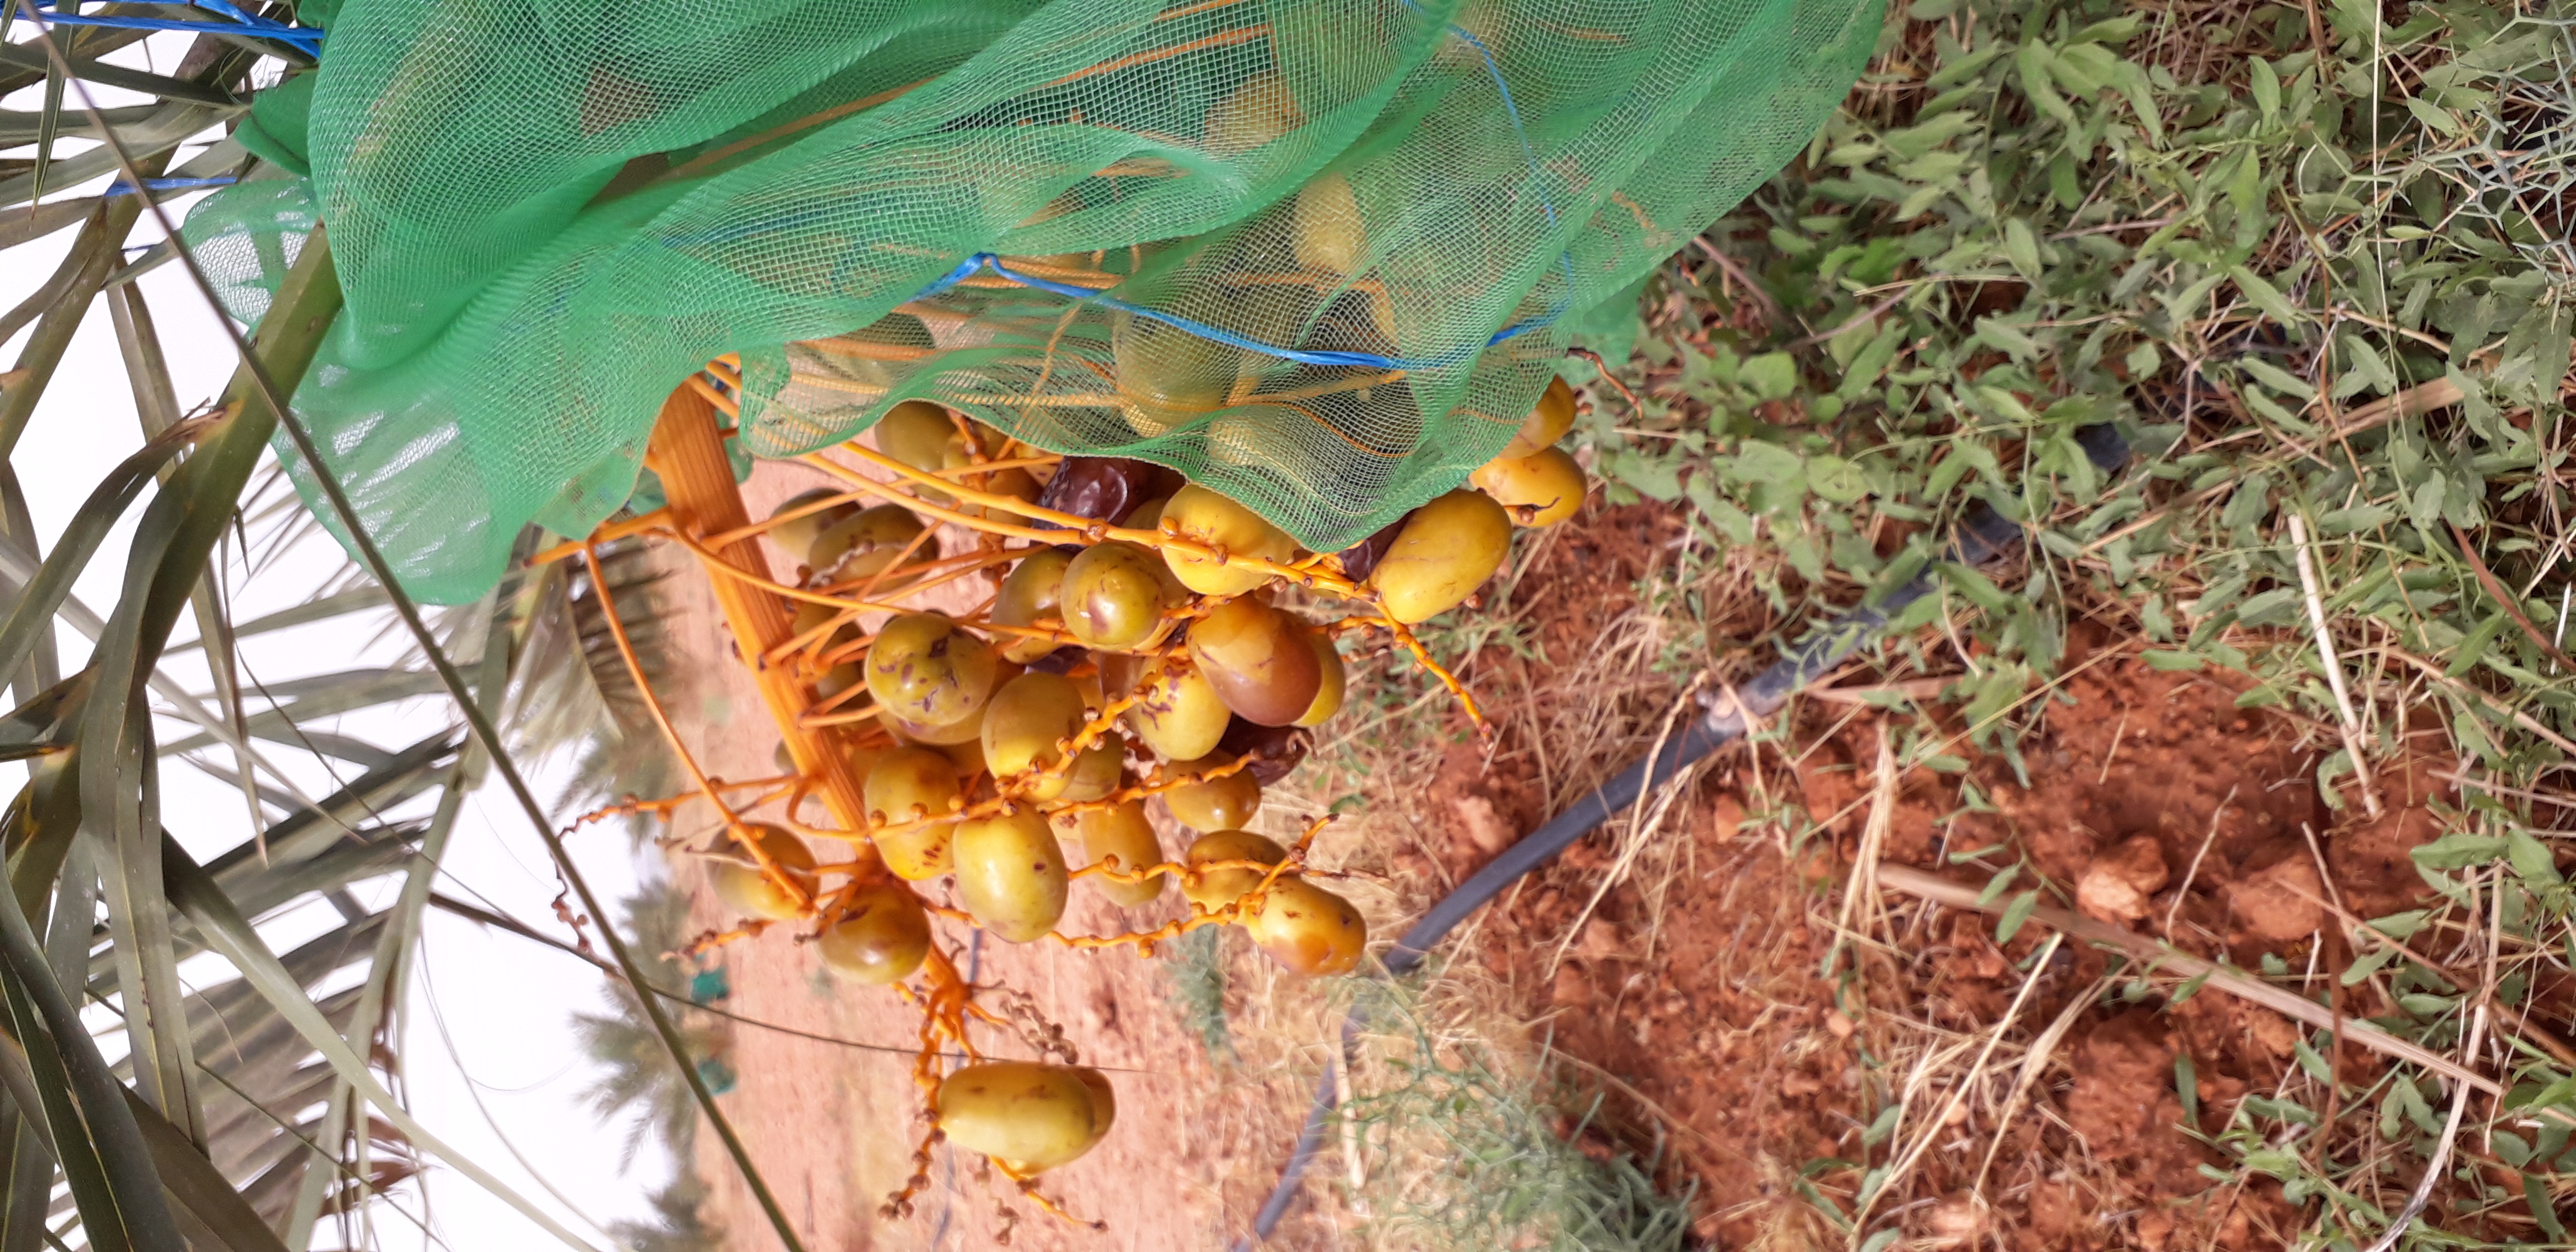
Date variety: Boufagous